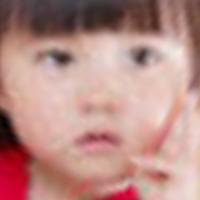
Age group: age 01-10